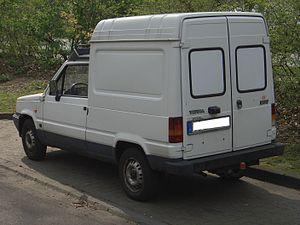
La Seat Panda est une automobile citadine produite par la firme espagnole Seat de 1980 à 1986. Elle sera ensuite rebaptisée Seat Marbella à la suite de l'arrêt des coopérations entre Seat et Fiat, Seat ayant été rachetée par Volkswagen.